Yellow Creek State Park

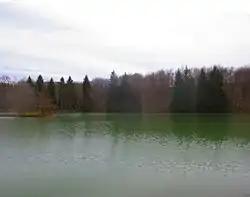
Shoreline during a late winter day.

An beach is open from Memorial Day weekend through Labor Day weekend. Beginning in 2008 lifeguards will not be posted at the beach. There is a large bathhouse at the beach that also serves as the first-aid station and snack bar.